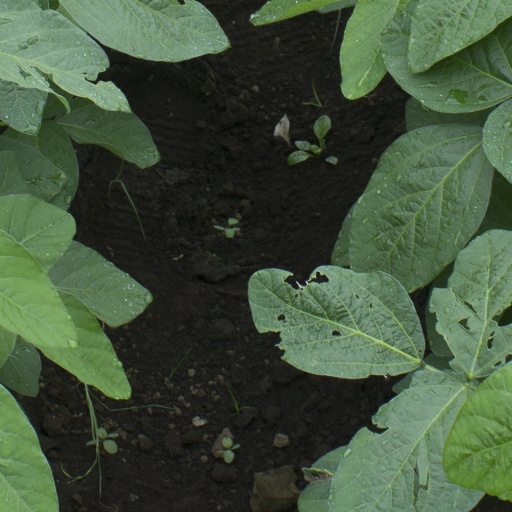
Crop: soybean